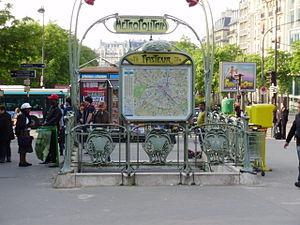
Entrée de la station Pasteur (côté ligne 6) du métro de Paris
Les édicules Guimard sont des édicules d'accès aux stations du métro de Paris, en France. Ils ont été conçus au début du XXᵉ siècle, par Hector Guimard, dans un style Art nouveau.
Pasteur est une station des lignes 6 et 12 du métro de Paris, située dans le 15ᵉ arrondissement de Paris.
Le 15ᵉ arrondissement de Paris est l’un des vingt arrondissements de Paris. Il est situé sur la rive gauche de la Seine, dans le sud-ouest de la ville, et est le résultat de l’annexion des communes de Vaugirard et de Grenelle en 1860. Il s’agit du plus peuplé des arrondissements avec 235 178 habitants en 2017.